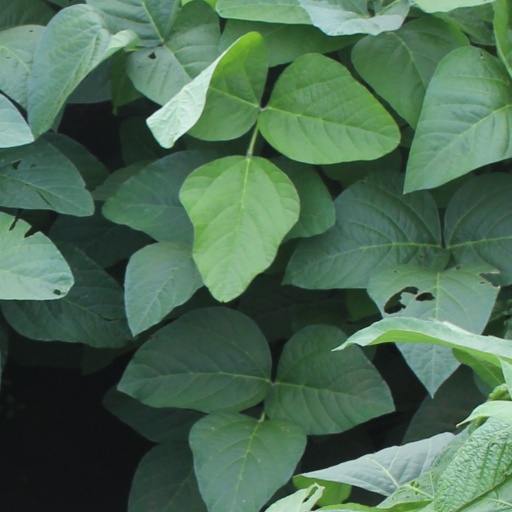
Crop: soybean